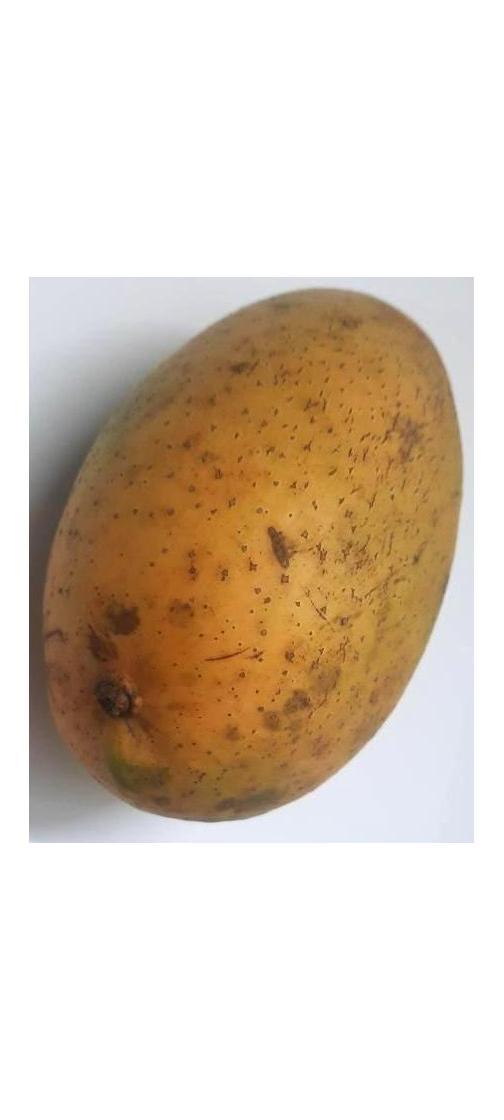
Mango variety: Ashshina Classic